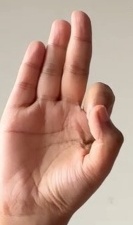
ASL sign: F